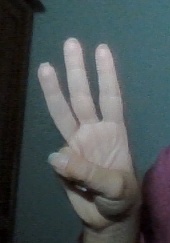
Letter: thaa